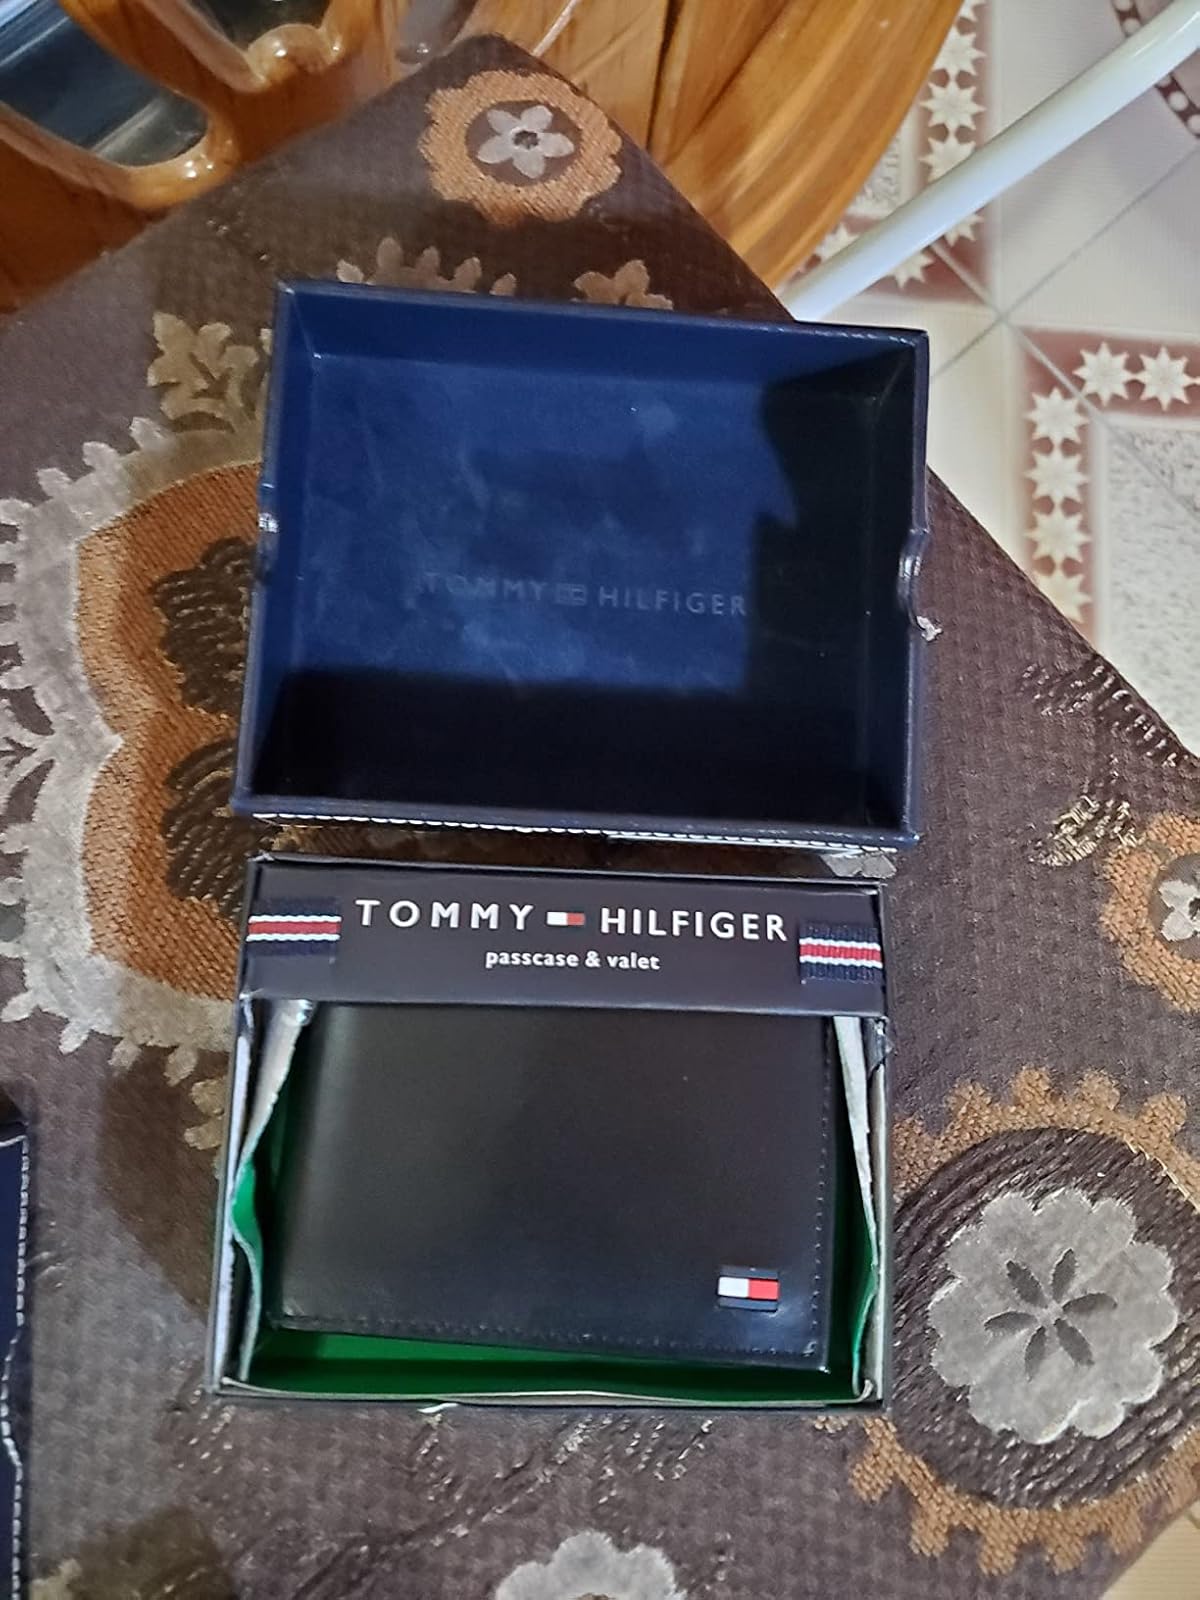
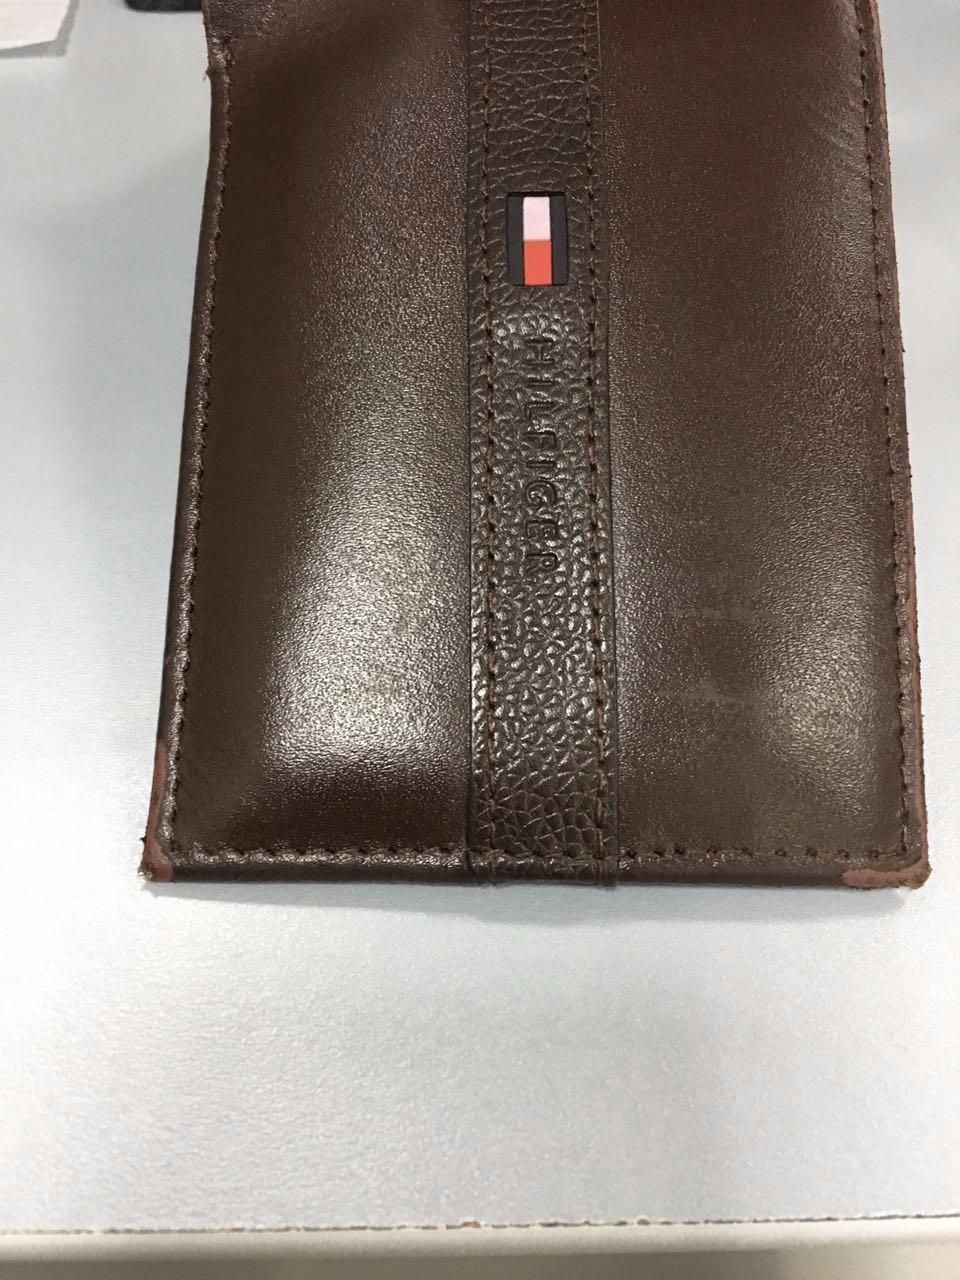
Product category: accessories_wallet
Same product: no